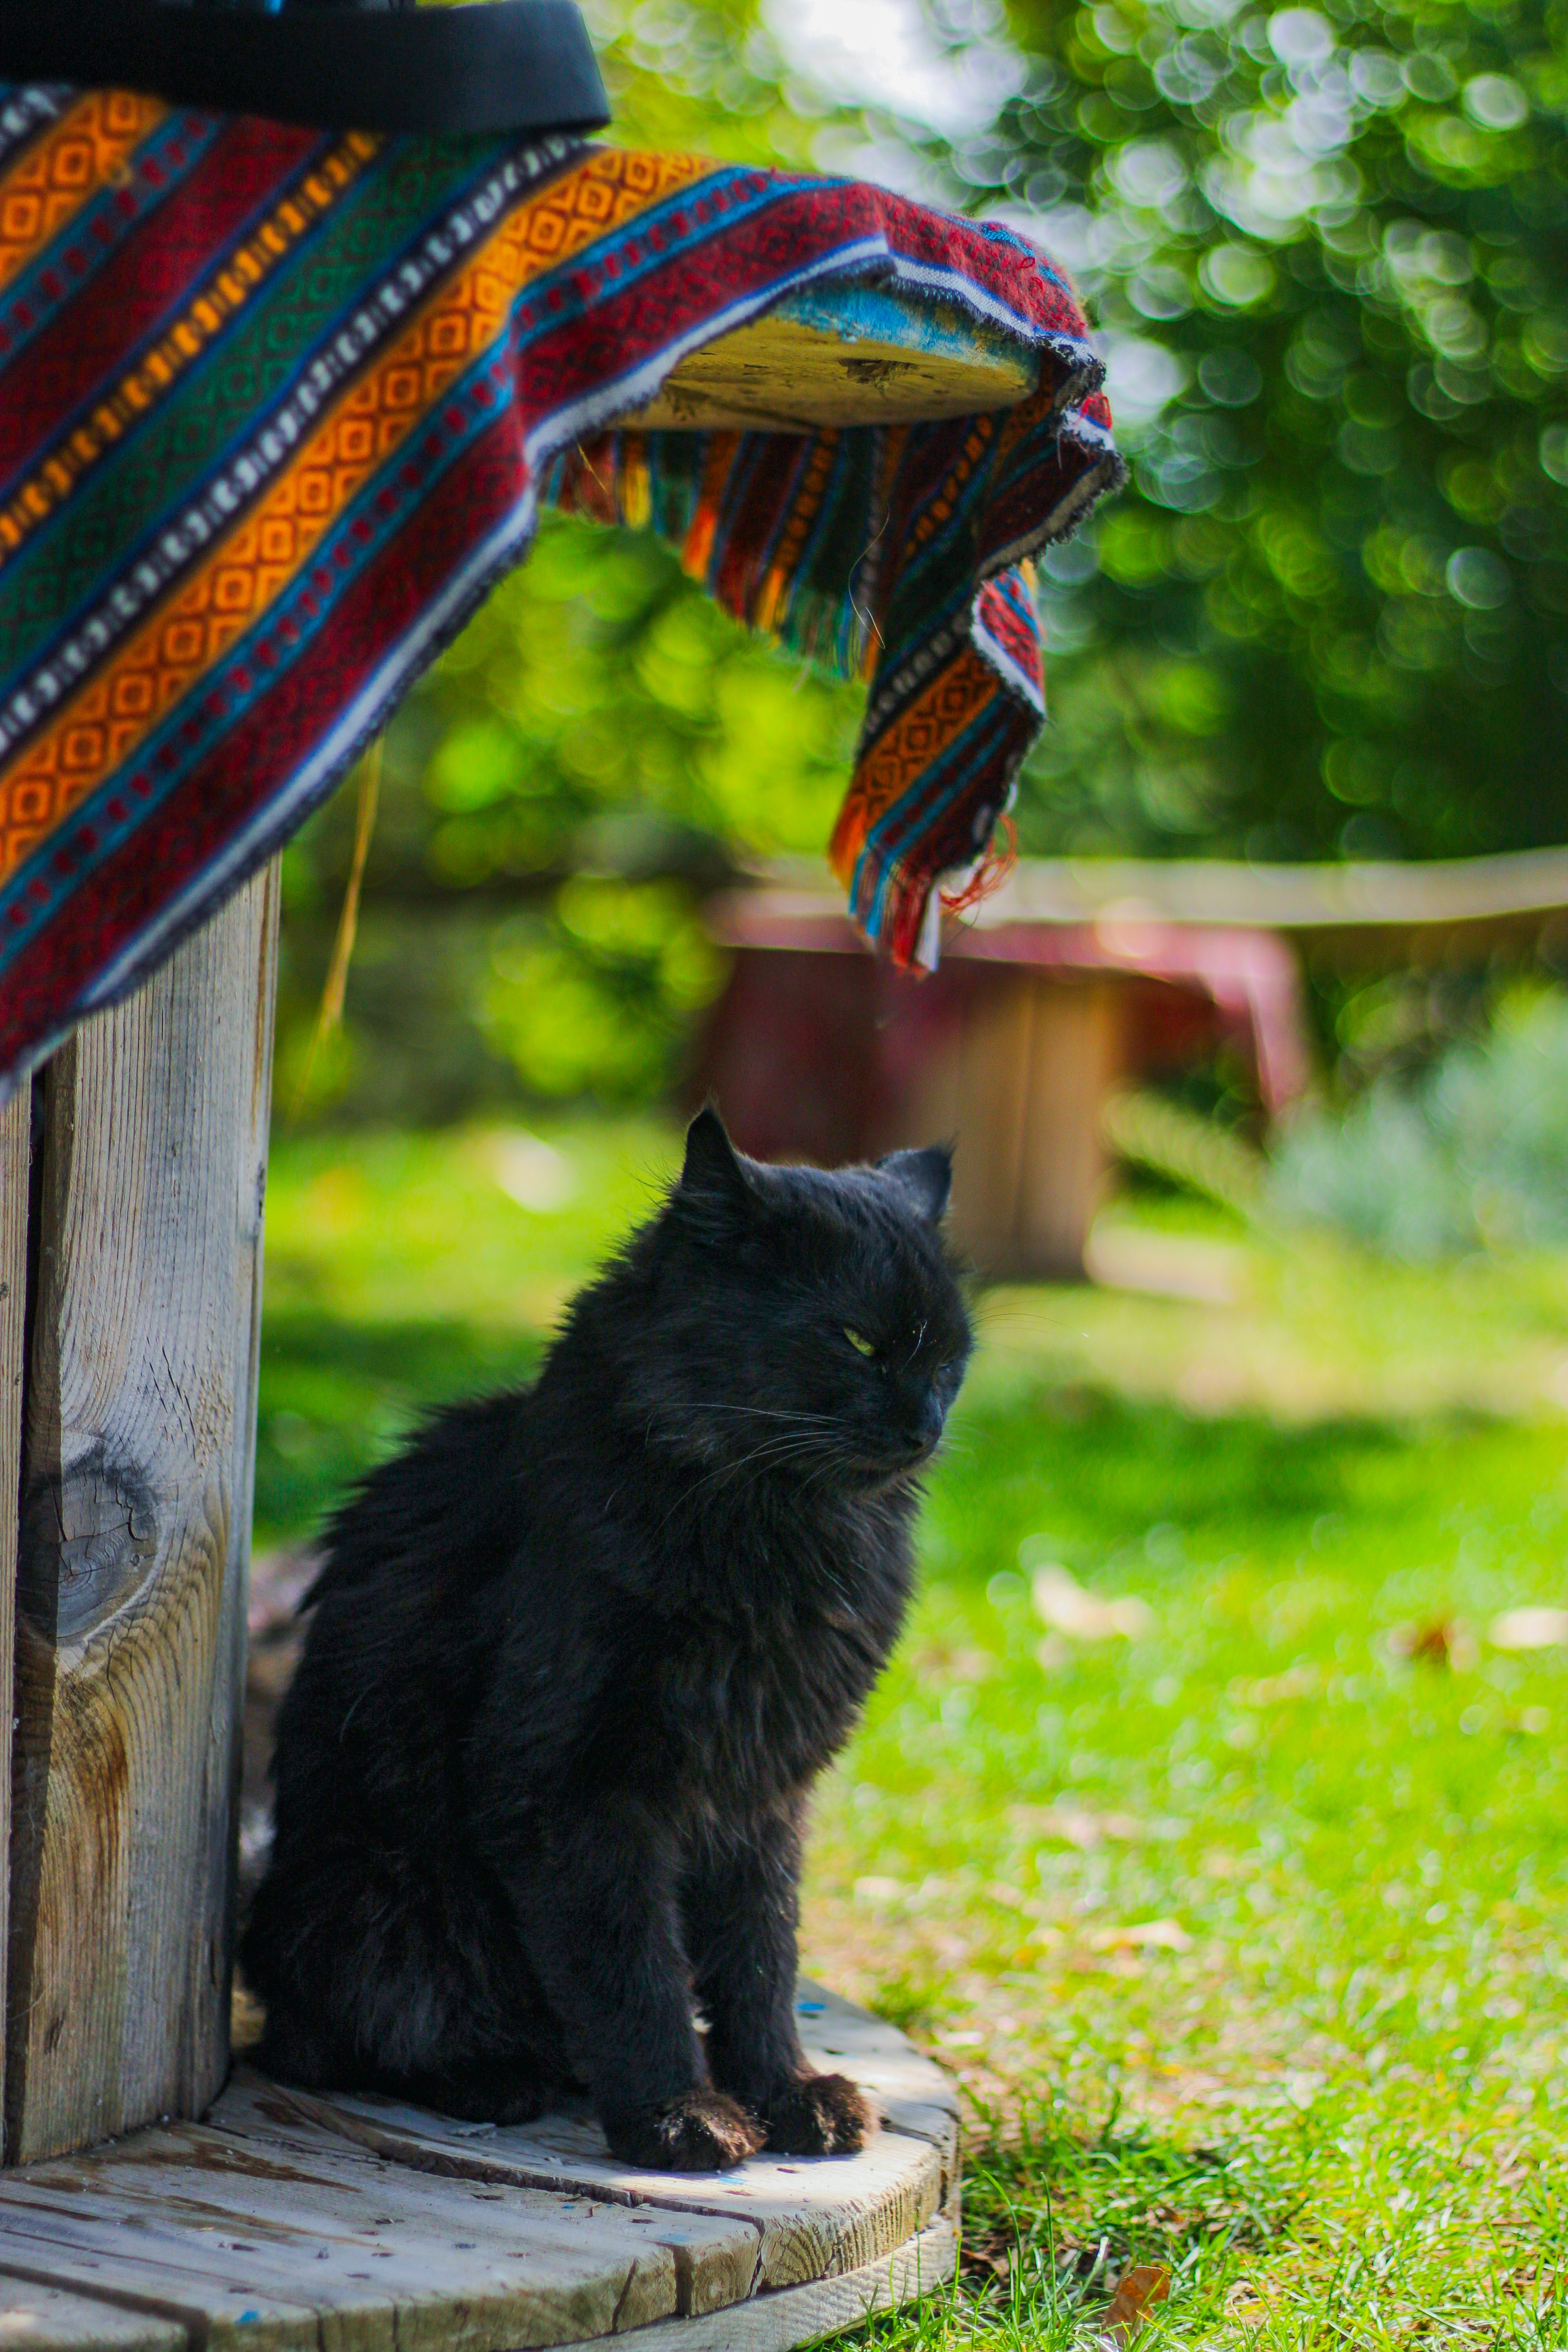
dog, cat, plant, leaf, green, felidae, carnivore, botany, mammal, grass, small to medium sized cats, wood, whiskers, woody plant, Tints and shades, tree, tail, snout, black cat, trunk, domestic short haired cat, fur, electric blue, garden, sitting, pattern